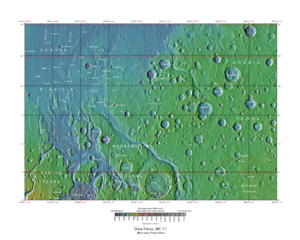
Dans le cadre de la géographie de la planète Mars, le quadrangle d'Oxia Palus — également identifié par le code USGS MC-11 — désigne une région martienne définie par des latitudes comprises entre 0° et 30° N et des longitudes comprises entre 315° et 360° E.